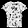
Label: Shirt